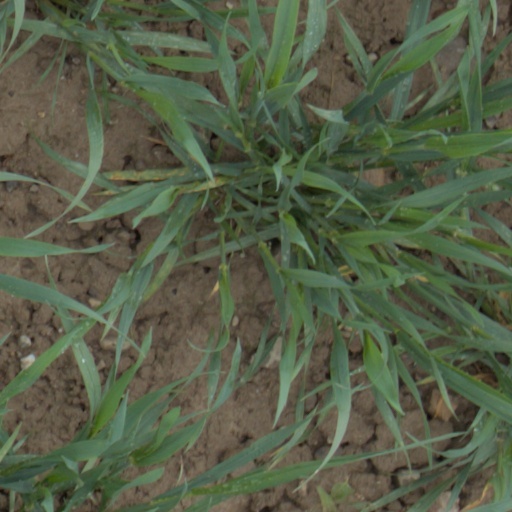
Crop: wheat